Bajina Bašta

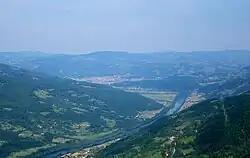
The Drina valley looking towards Bajina Bašta.

In 1834 was established on the remains of the old Turkish community of Pljeskovo which was situated on the right bank of the Drina River between the Rača and Pilica Rivers, under the eastern foothills of Tara Mountain. By the end of the 19th century, in accordance with the Serbian-Turkish agreement, the local Muslims had to move from this region directly across the Drina River into Bosnia, where they built settlements in the villages of Skelani and Dobrak. In 1858 the town became the administrative center of the Rača District. On September 15, 1872, Prince Milan Obrenović IV issued a decree that officially gave Bajina Bašta its status as an officially recognized town. A decade later, Bajina Bašta received its urban plan, long before many places in Serbia.